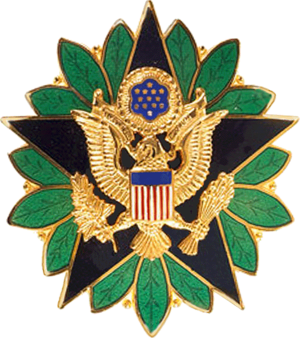
Ann E. Dunwoody, née le 14 janvier 1953 à Fort Belvoir, en Virginie, est une ancienne général quatre étoiles de l'Armée de terre américaine.
Harold Gregory Moore, Jr. dit Hal Moore est un lieutenant-général des forces armées des États-Unis.
Edward Hale Brooks était un lieutenant-général de l’armée de terre des États-Unis, né le 25 avril 1893 et décédé le 10 octobre 1978.